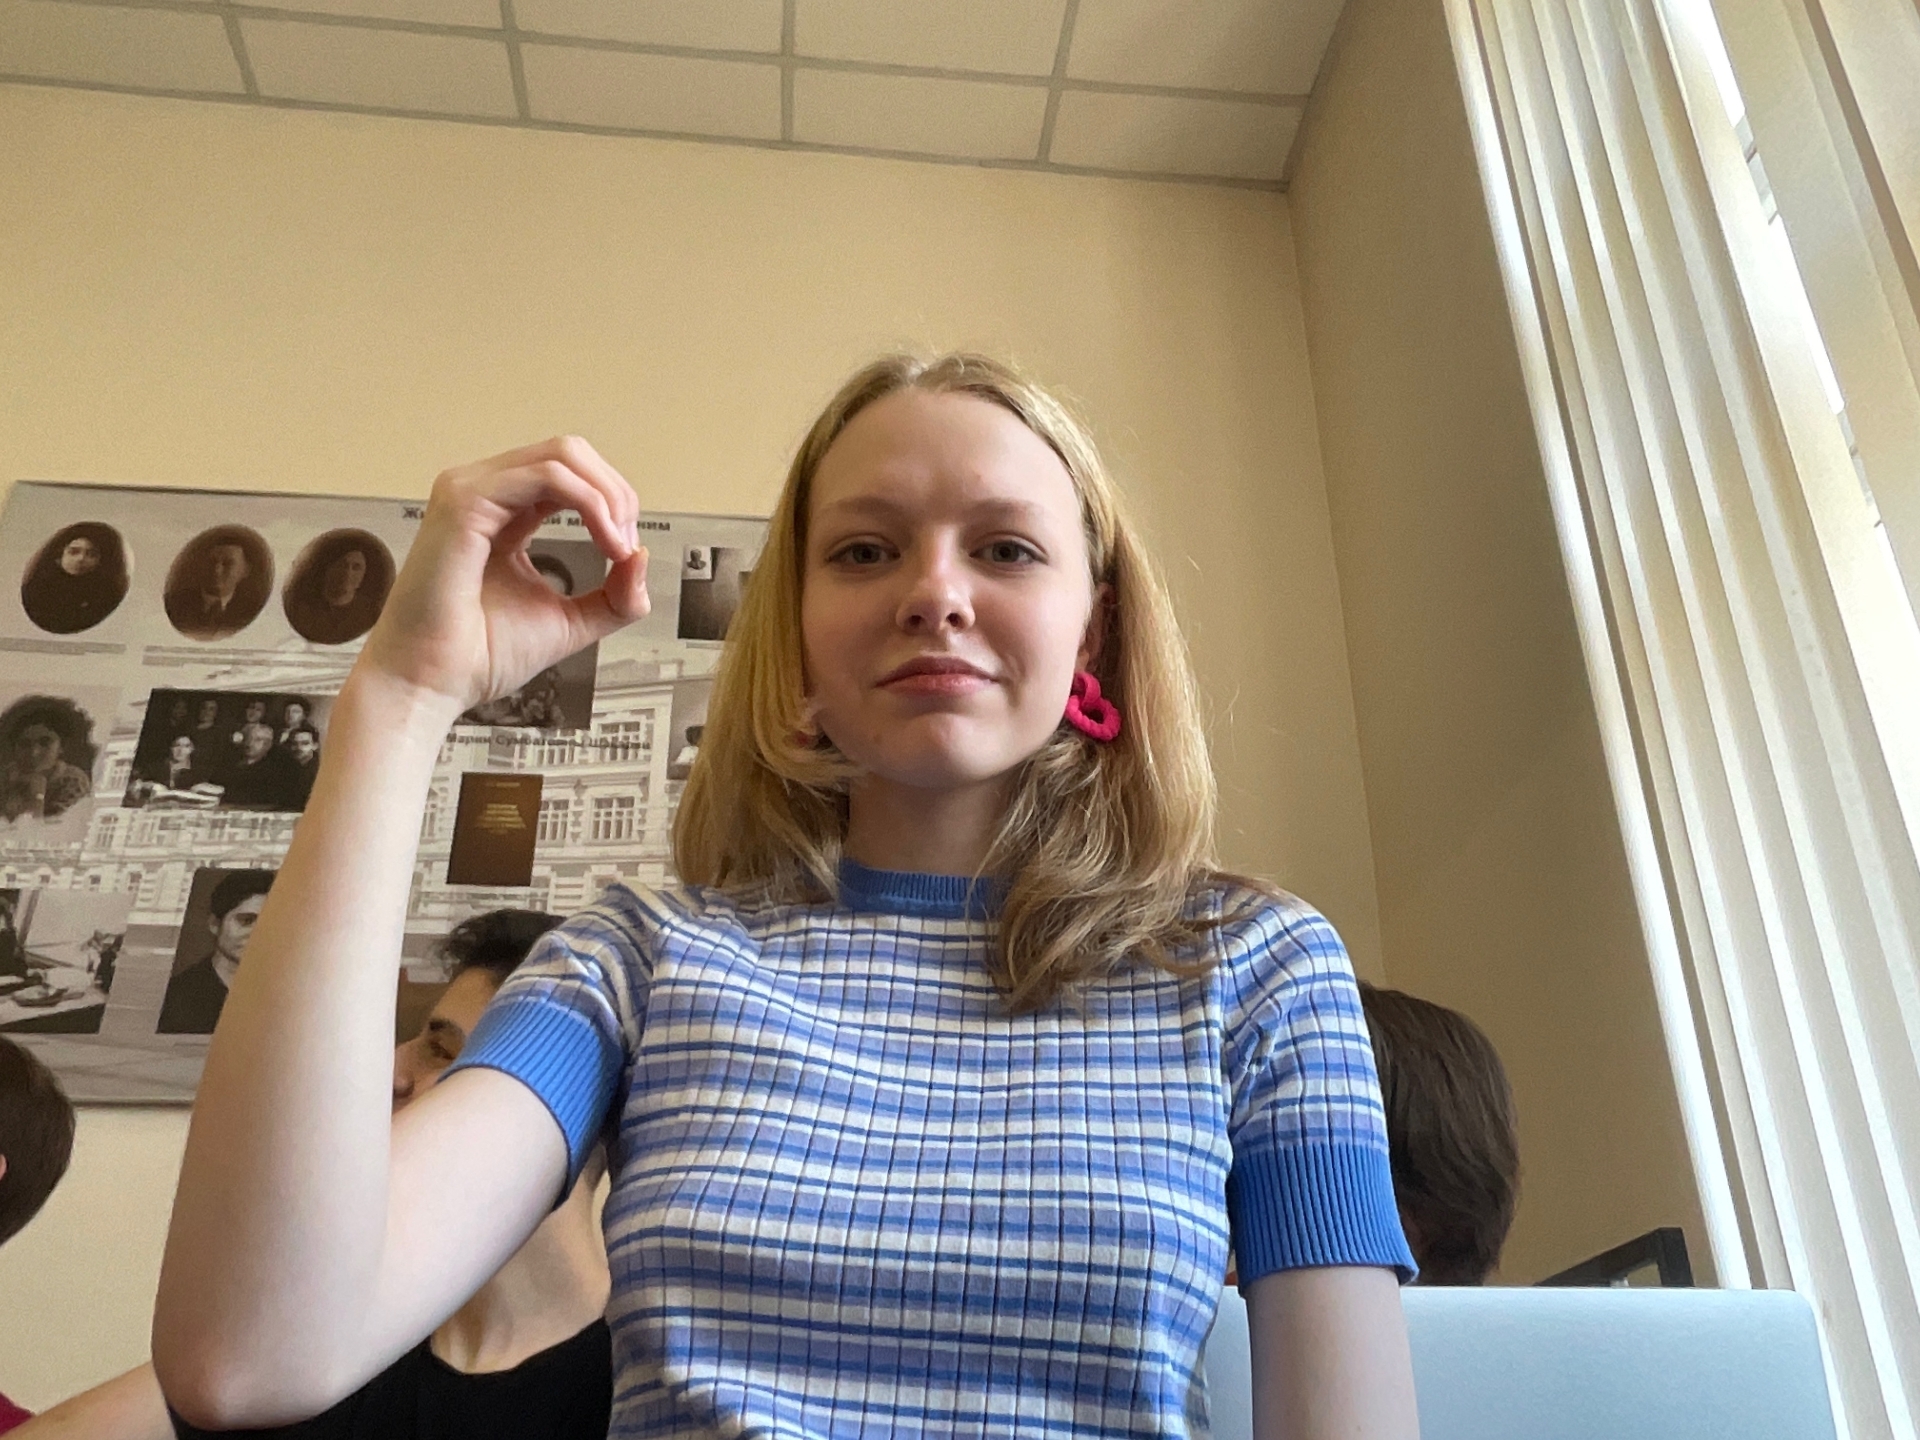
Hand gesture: grip